William Denison, 1st Earl of Londesborough

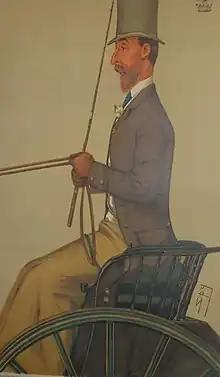
Londesborough as pictured in "Vanity Fair", 19 October 1878

He was elected to the House of Commons for Beverley in 1857, a seat he held until 1859, and then represented Scarborough from 1859 to 1860 when he succeeded his father in the barony and entered the House of Lords.